Georgy Zhukov

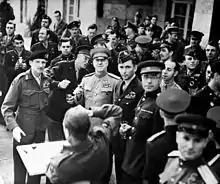
Zhukov sharing a toast with Eisenhower, Montgomery and other Allied officials, June 1945

Zhukov was a Stavka coordinator at the battle of Kursk in July 1943. He was considered the main architect of the Soviet victory together with Vasilevsky. According to Zhukov's memoirs, he played a central role in the planning of the battle and the hugely successful offensive that followed. Commander of the Central Front Konstantin Rokossovsky, said, however, that the planning and decisions for the Battle of Kursk were made without Zhukov, that he only arrived just before the battle, made no decisions and left soon afterward, and that Zhukov exaggerated his role. A sense of the nature of the beginning of Rokossovsky's famous World War II rivalry with Zhukov can be gathered from reading Rokossovsky's comments in an official report on Zhukov's character: